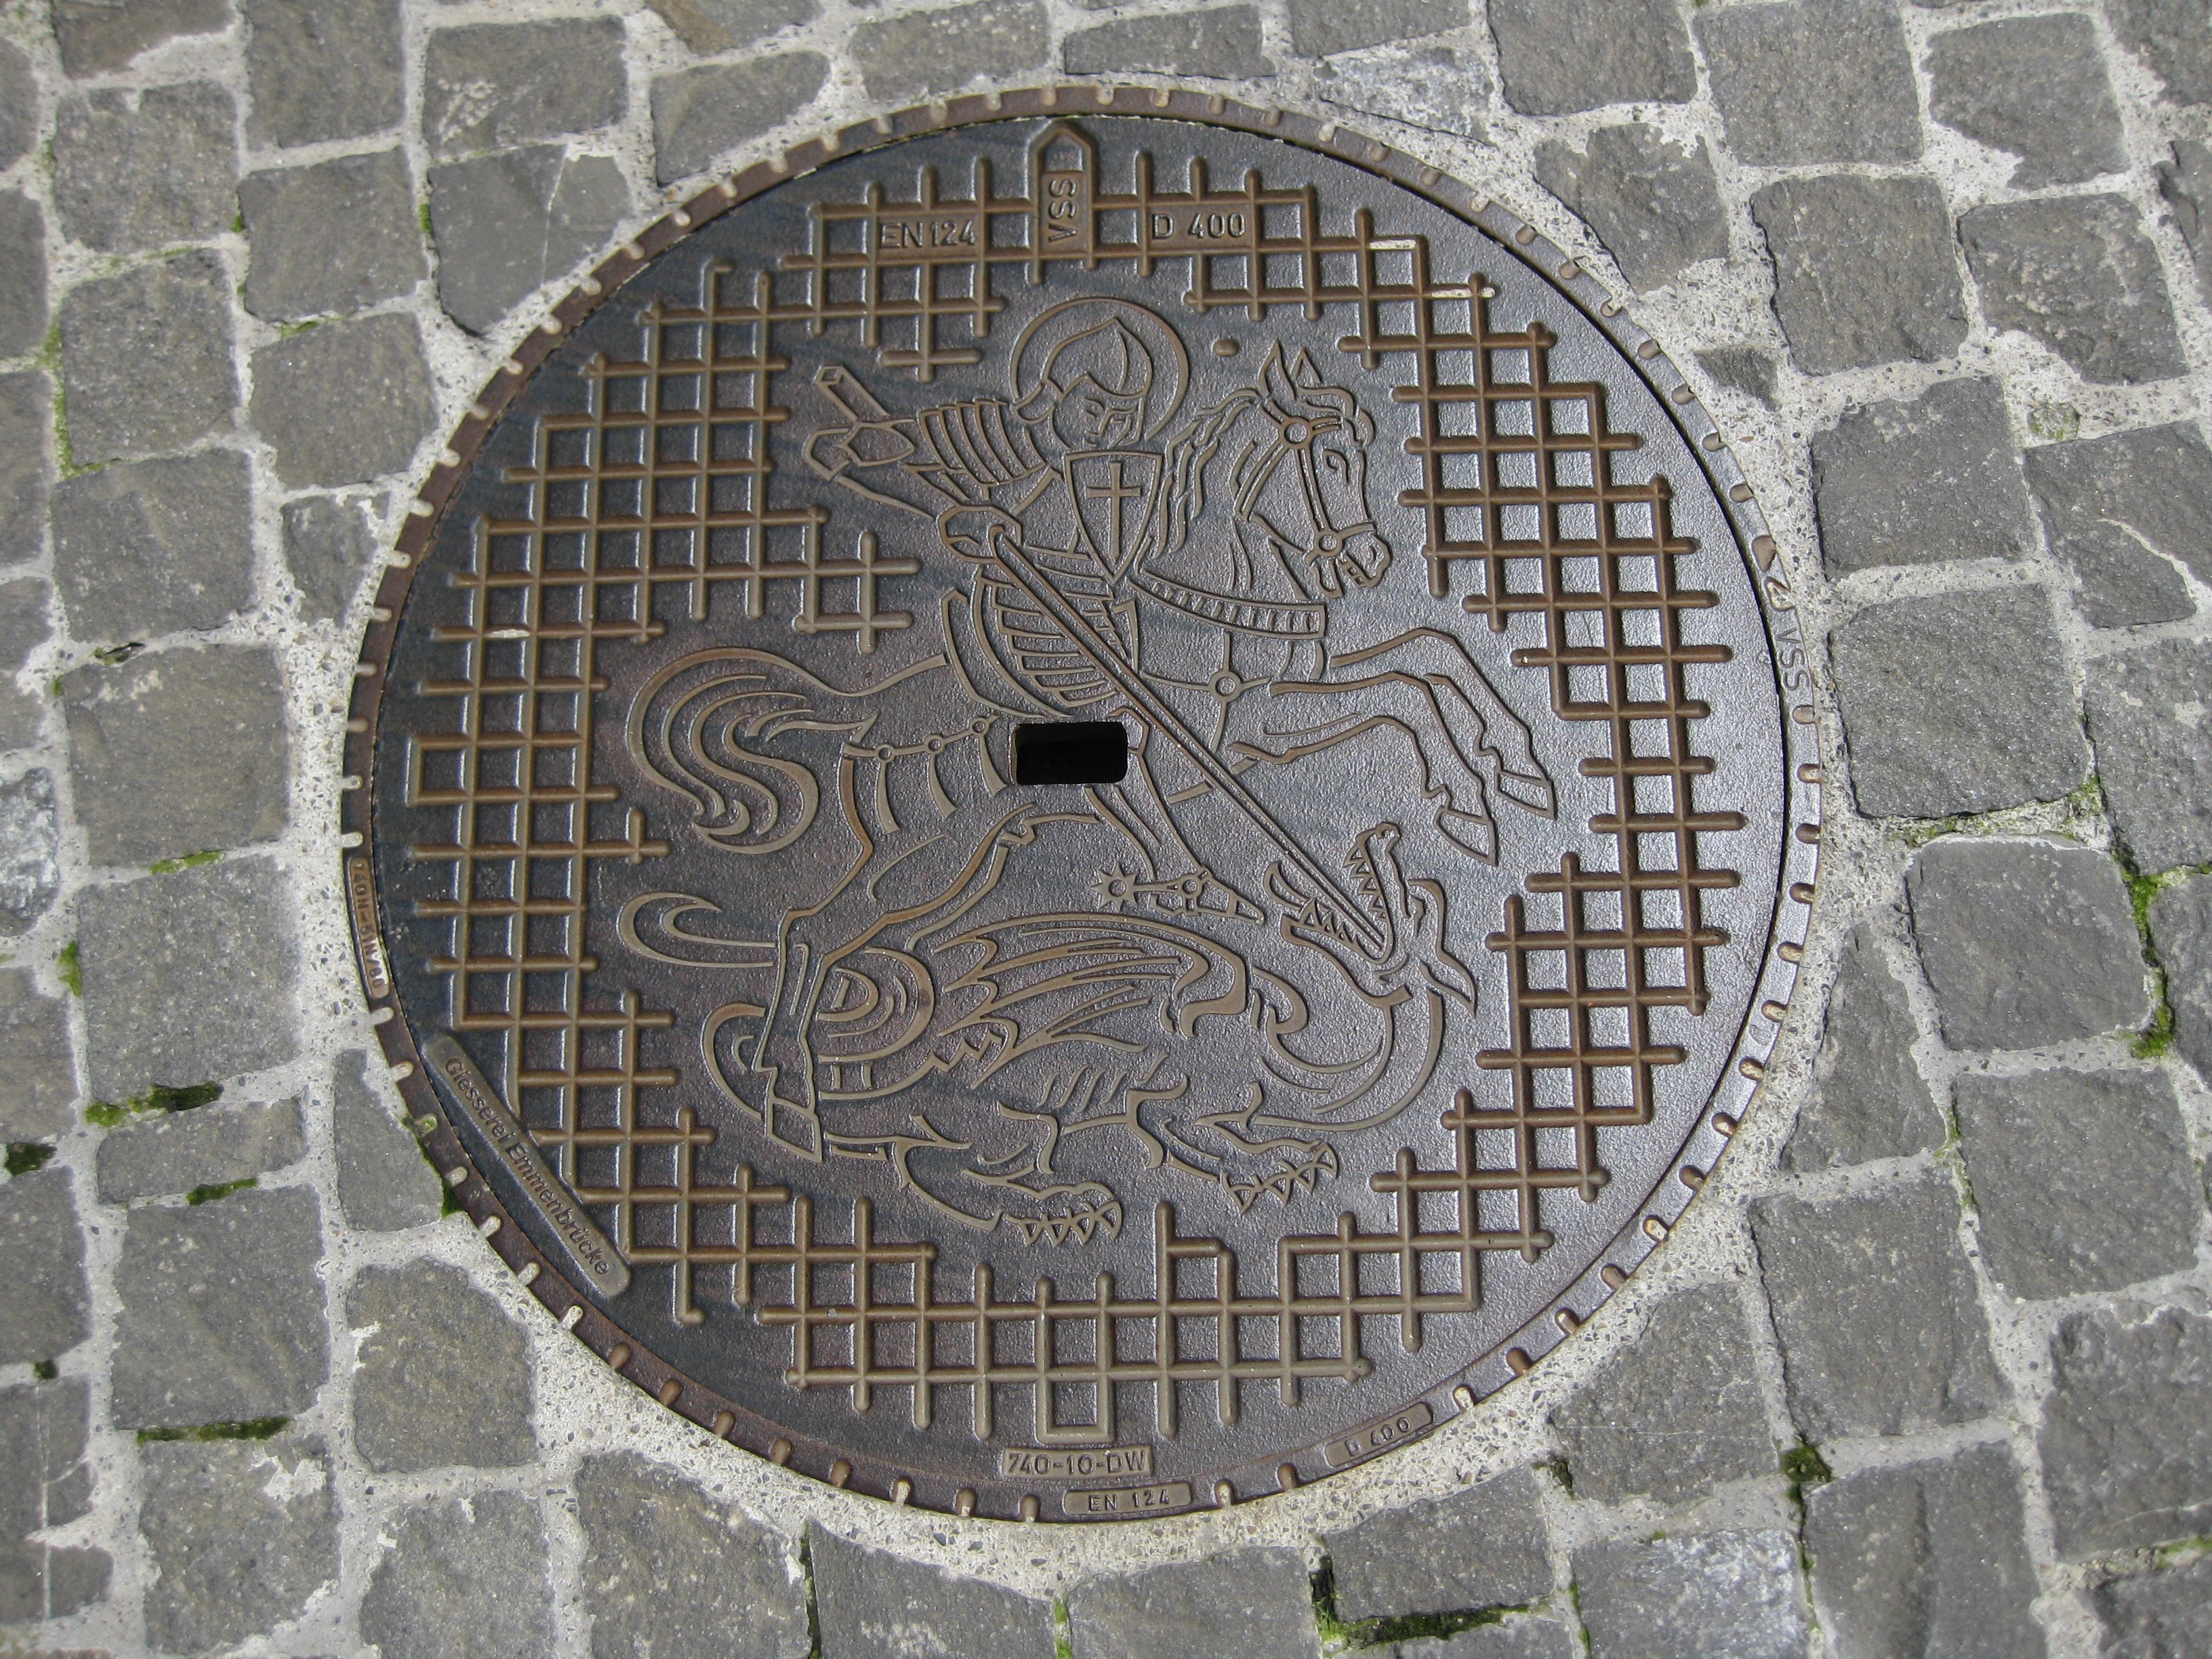
cobblestone, stone, circle, art, lid, manhole, channel, rhine, stone carving, road surface, manhole cover, ancient history, nonbuilding structure, outdoor structure